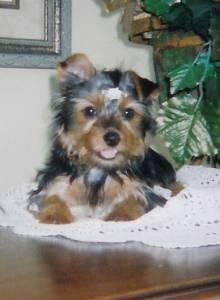
Breed: yorkshire terrier